Catenary

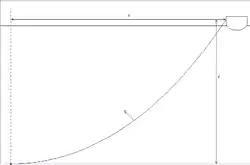
A heavy anchor chain forms a catenary, with a low angle of pull on the anchor.

The catenary produced by gravity provides an advantage to heavy anchor rodes. An anchor rode (or anchor line) usually consists of chain or cable or both. Anchor rodes are used by ships, oil rigs, docks, floating wind turbines, and other marine equipment which must be anchored to the seabed.